The Proud and Profane

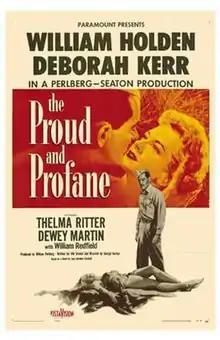
Original film poster

The Proud and Profane is a 1956 American romantic drama film directed by George Seaton and starring William Holden and Deborah Kerr with Thelma Ritter, Dewey Martin, William Redfield and Peter Hansen in supporting roles. It was made by William Perlberg-George Seaton Productions for Paramount Pictures released in theaters on June 13, 1956. The film was and produced by William Perlberg, from a screenplay by George Seaton, based on the 1953 novel "The Magnificent Bastards" by Lucy Herndon Crockett.